Slash Puppet

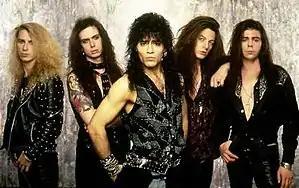
From left to right: Pete Dove, Franklin Wyles, Mif, Lou Garscadden, Frank Bartoletti

Slash Puppet were a Canadian hard rock band that debuted in Toronto in 1989. The group originally consisted of lead vocalist Mif, guitarists Lou Garscadden and Frank Bartoletti, bassist Pete Dove and drummer Franklin Wyles. In 1992 Dave Carreiro joined the band taking over as bassist. The band released three records and received awards for "Best Toronto Club Band" and "Best Independent Music Video" before disbanding in 1995.